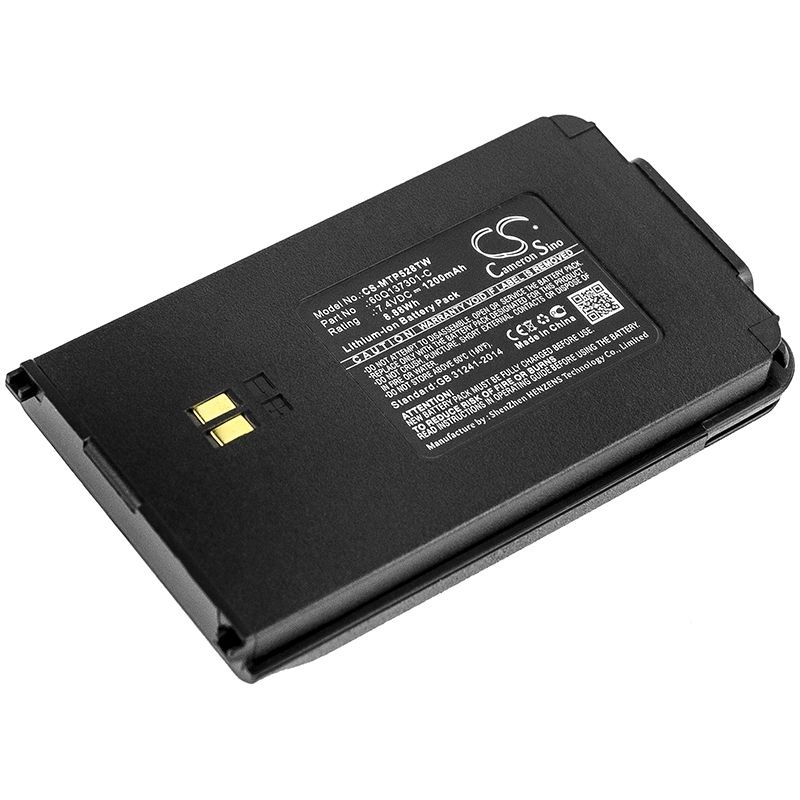
Li-ion Battery fits Motorola, Clarigo Smp-508, Clarigo Smp-528, Smp-508 7.4V, 1200mAh
Li-ion Battery fits Motorola, Clarigo Smp-508, Clarigo Smp-528, Smp-508 7.4V, 1200mAh Enhance the performance of your communication devices with this high-quality Li-ion battery designed specifically for Motorola and Clarigo models. Key Features: Compatibility: Perfectly fits Motorola, Clarigo Smp-508, Clarigo Smp-528, Smp-508, and Smp-528. Reliable Power: Delivers a powerful 1200mAh / 8.88Wh capacity to keep your devices running longer. Durable Construction: Designed for longevity with robust materials that ensure reliable performance. Easy Installation: Simple to install, allowing you to quickly replace your old battery and get back to work. Why Choose This Battery? This battery not only meets but exceeds industry standards, providing you with: Enhanced service life for prolonged usage. A reliable power source for your two-way radio communications. Excellent value with a focus on performance and safety. Upgrade your battery today and ensure that you stay connected when it matters most! Battery Fits Models:- Motorola Clarigo Smp-508, Clarigo Smp-528, Smp-508, Smp-528 Battery Part Numbers:- 60q137301-c The products that Cameron Sino manufactures will provide you with a reliable product offering the ultimate in service life. More details :-Li-ion, Motorola' 1200mAh / 8.88Wh, Black, Two-Way Radio Battery
Brand: Cameron Sino Technology Limited
Category: Electronics > Communications > Communication Radios > Two-Way Radios